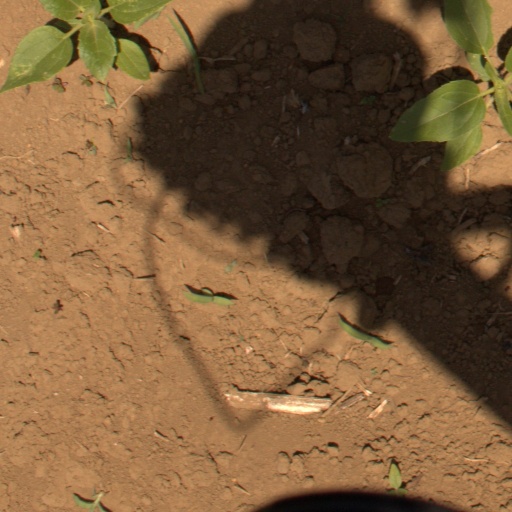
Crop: Jerusalem artichoke